Bajío International Airport

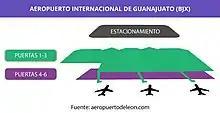

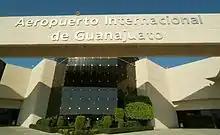
Passenger terminal entrance

The airport is located between the cities of León and Silao in Guanajuato, at an elevation of above mean sea level. It has a single runway, designated as 13/31, with a length of and an asphalt surface. The commercial aviation apron provides nine stands for receiving narrow-body aircraft. The general aviation apron offers stands for fixed-wing aircraft, in addition to heliports for private aviation. The airport also includes a cargo area called ""Puerto Interior,"" which connects the airport with a freight rail and motor transportation hub. It is equipped to handle up to 26 flights per hour.